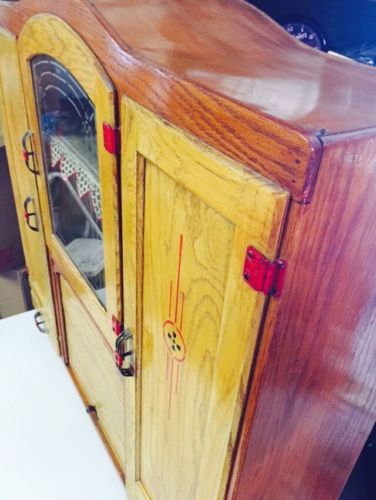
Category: cabinet